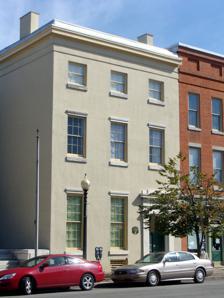
Building: Cashier's House
Country: United States of America
Year built: 1839
Historic house in Pennsylvania, United States United States historic place Cashier's House and Coach House U.S. National Register of Historic Places Pennsylvania state historical marker Location 413 State Street, Erie , Pennsylvania Coordinates 42°7′48″N 80°5′10″W / 42.13000°N 80.08611°W / 42.13000; -80.08611 Built 1839 Architect William Kelly Architectural style Egyptian Revival , Greek Revival NRHP reference No. 72001121 (original) 83002241 (increase) Significant dates Added to NRHP January 13, 1972 Boundary increase March 9, 1983 Designated PHMC 1980 The Cashier's House is a three-story stuccoed-brick, Greek Revival building located on State Street in Erie , Pennsylvania . It was documented by the Historic American Buildings Survey in 1934. The house was listed on the National Register of Historic Places on January 13, 1972, and its boundary was increased on March 9, 1983. History The Cashier's House was designed by the Philadelphia architect William Kelly, and was built in 1839 as part of a complex; the other components of the development were the Coach House and the Old Custom House . The Cashier's House was built primarily as the residence for the chief executive officer of the next door Erie Branch of the Bank of the United States . The bank closed in 1841, but the cashier of the bank continued to live in the house until his death in 1843. In 1850, the house was sold for $4,000 ($130,800 in present-day terms) at half of its original cost. The Cashier's House was bought by Samuel Woodruff in 1872. The Woodruffs occupied the Cashier's House until 1913, leading the house to sometimes be referred to as the "Woodruff Residence" or "Woodruff House." HABS photo of Cashier's House, next to the Old Custom House, in 1934 The state of Pennsylvania bought the Cashier's House on July 17, 1963, for $30,800 ($306,527 today). The state restored the Cashier's House, and the next-door Old Custom House, in the late 1960s and early 1970s. On March 9, 1983, the boundary of the site—as defined by the National Register—was increased to include the Coach House. On March 12, 2013, ownership of the Cashier's House and the adjacent Old Custom House, was transferred by the Pennsylvania Historical & Museum Commission to the Erie Art Museum, which has occupied the Custom House since October 1983. Coach House The Coach House, located on East 4th Street, was built at the same time of the Old Custom House and the Cashier's House. The house was sold to a marble dealer in 1882 and was sold, again, in 1904 to a blacksmith . The depth of the house was expanded to nearly triple the original size by the blacksmith to house heavy machinery . Design The Cashier's House is 30 feet 2 inches (9.19 m) wide and 125 feet 5 inches (38.23 m) deep. Both the exteriors of the Cashier's and Coach Houses are Greek Revival. The interior of the Cashier's House is a rare example of Egyptian Revival architecture in Pennsylvania. See also National Register of Historic Places portal Pennsylvania portal National Register of Historic Places listings in Erie County, Pennsylvania Notes